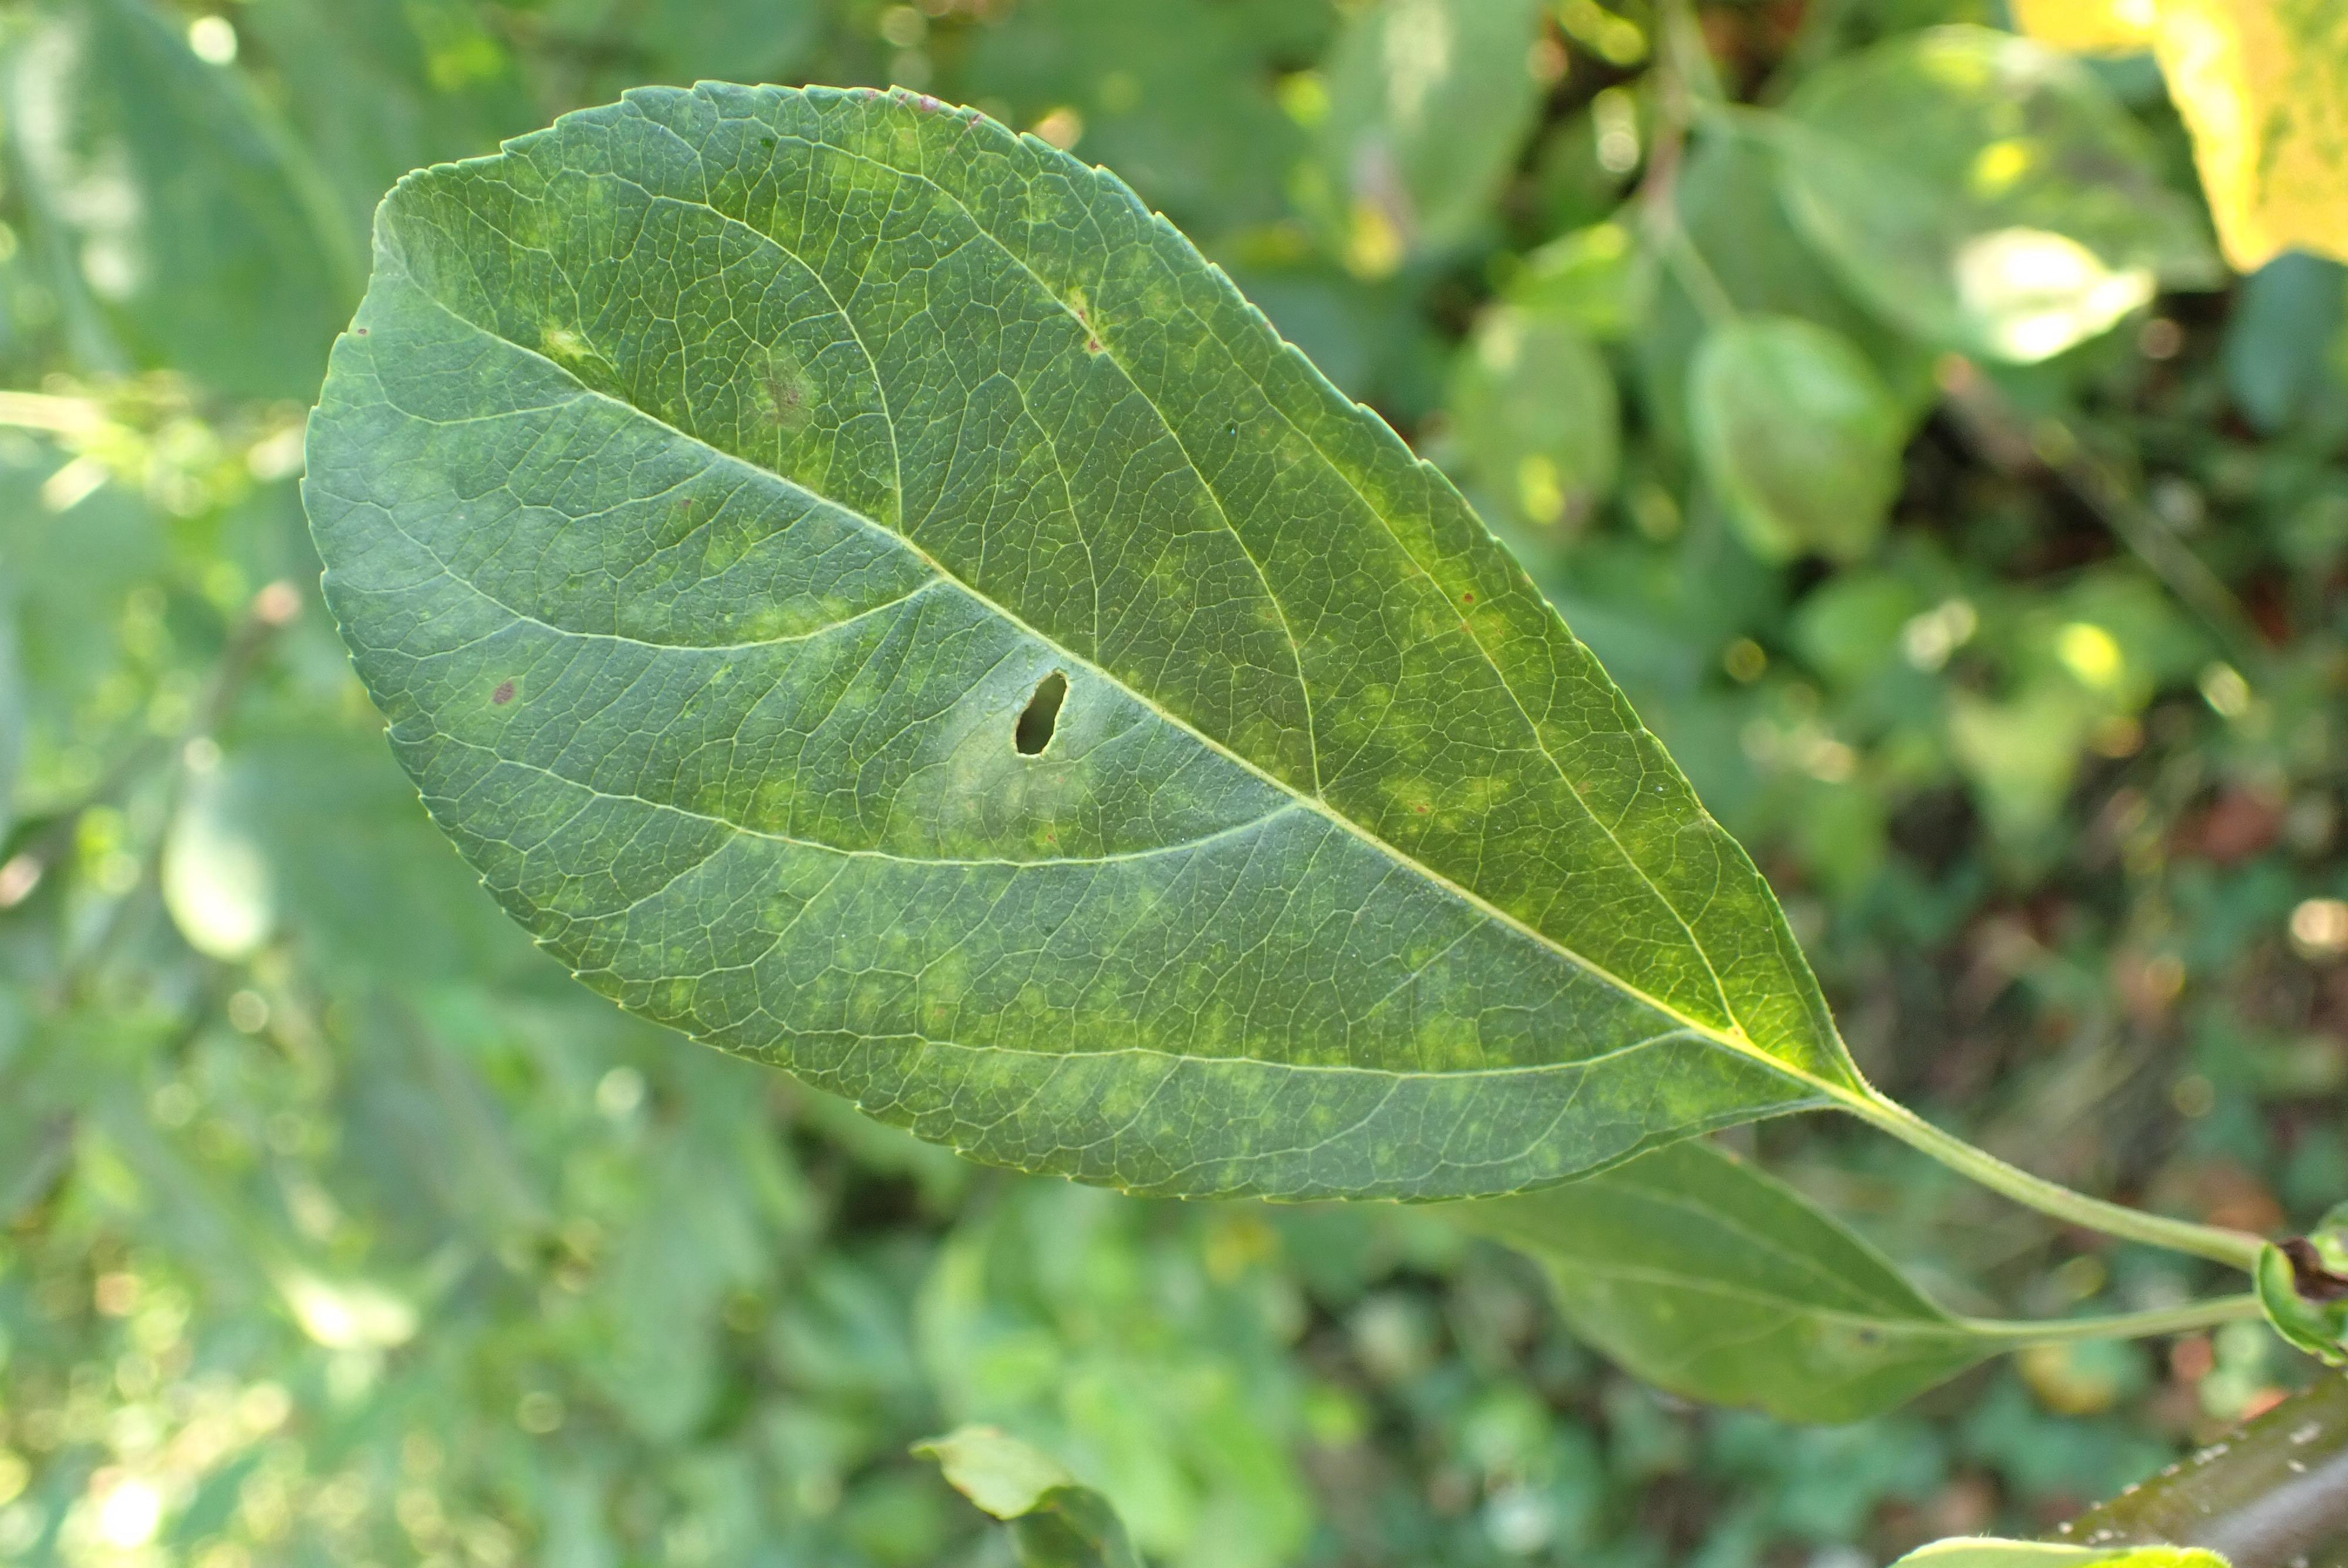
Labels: scab